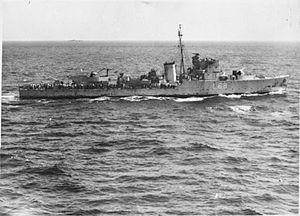
Le HMS Eridge est un destroyer d'escorte de classe Hunt de type II construit pour la Royal Navy pendant la Seconde Guerre mondiale